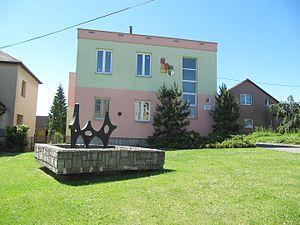
Tísek est une commune du district de Nový Jičín, dans la région de Moravie-Silésie, en République tchèque. Sa population s'élevait à 962 habitants en 2017.